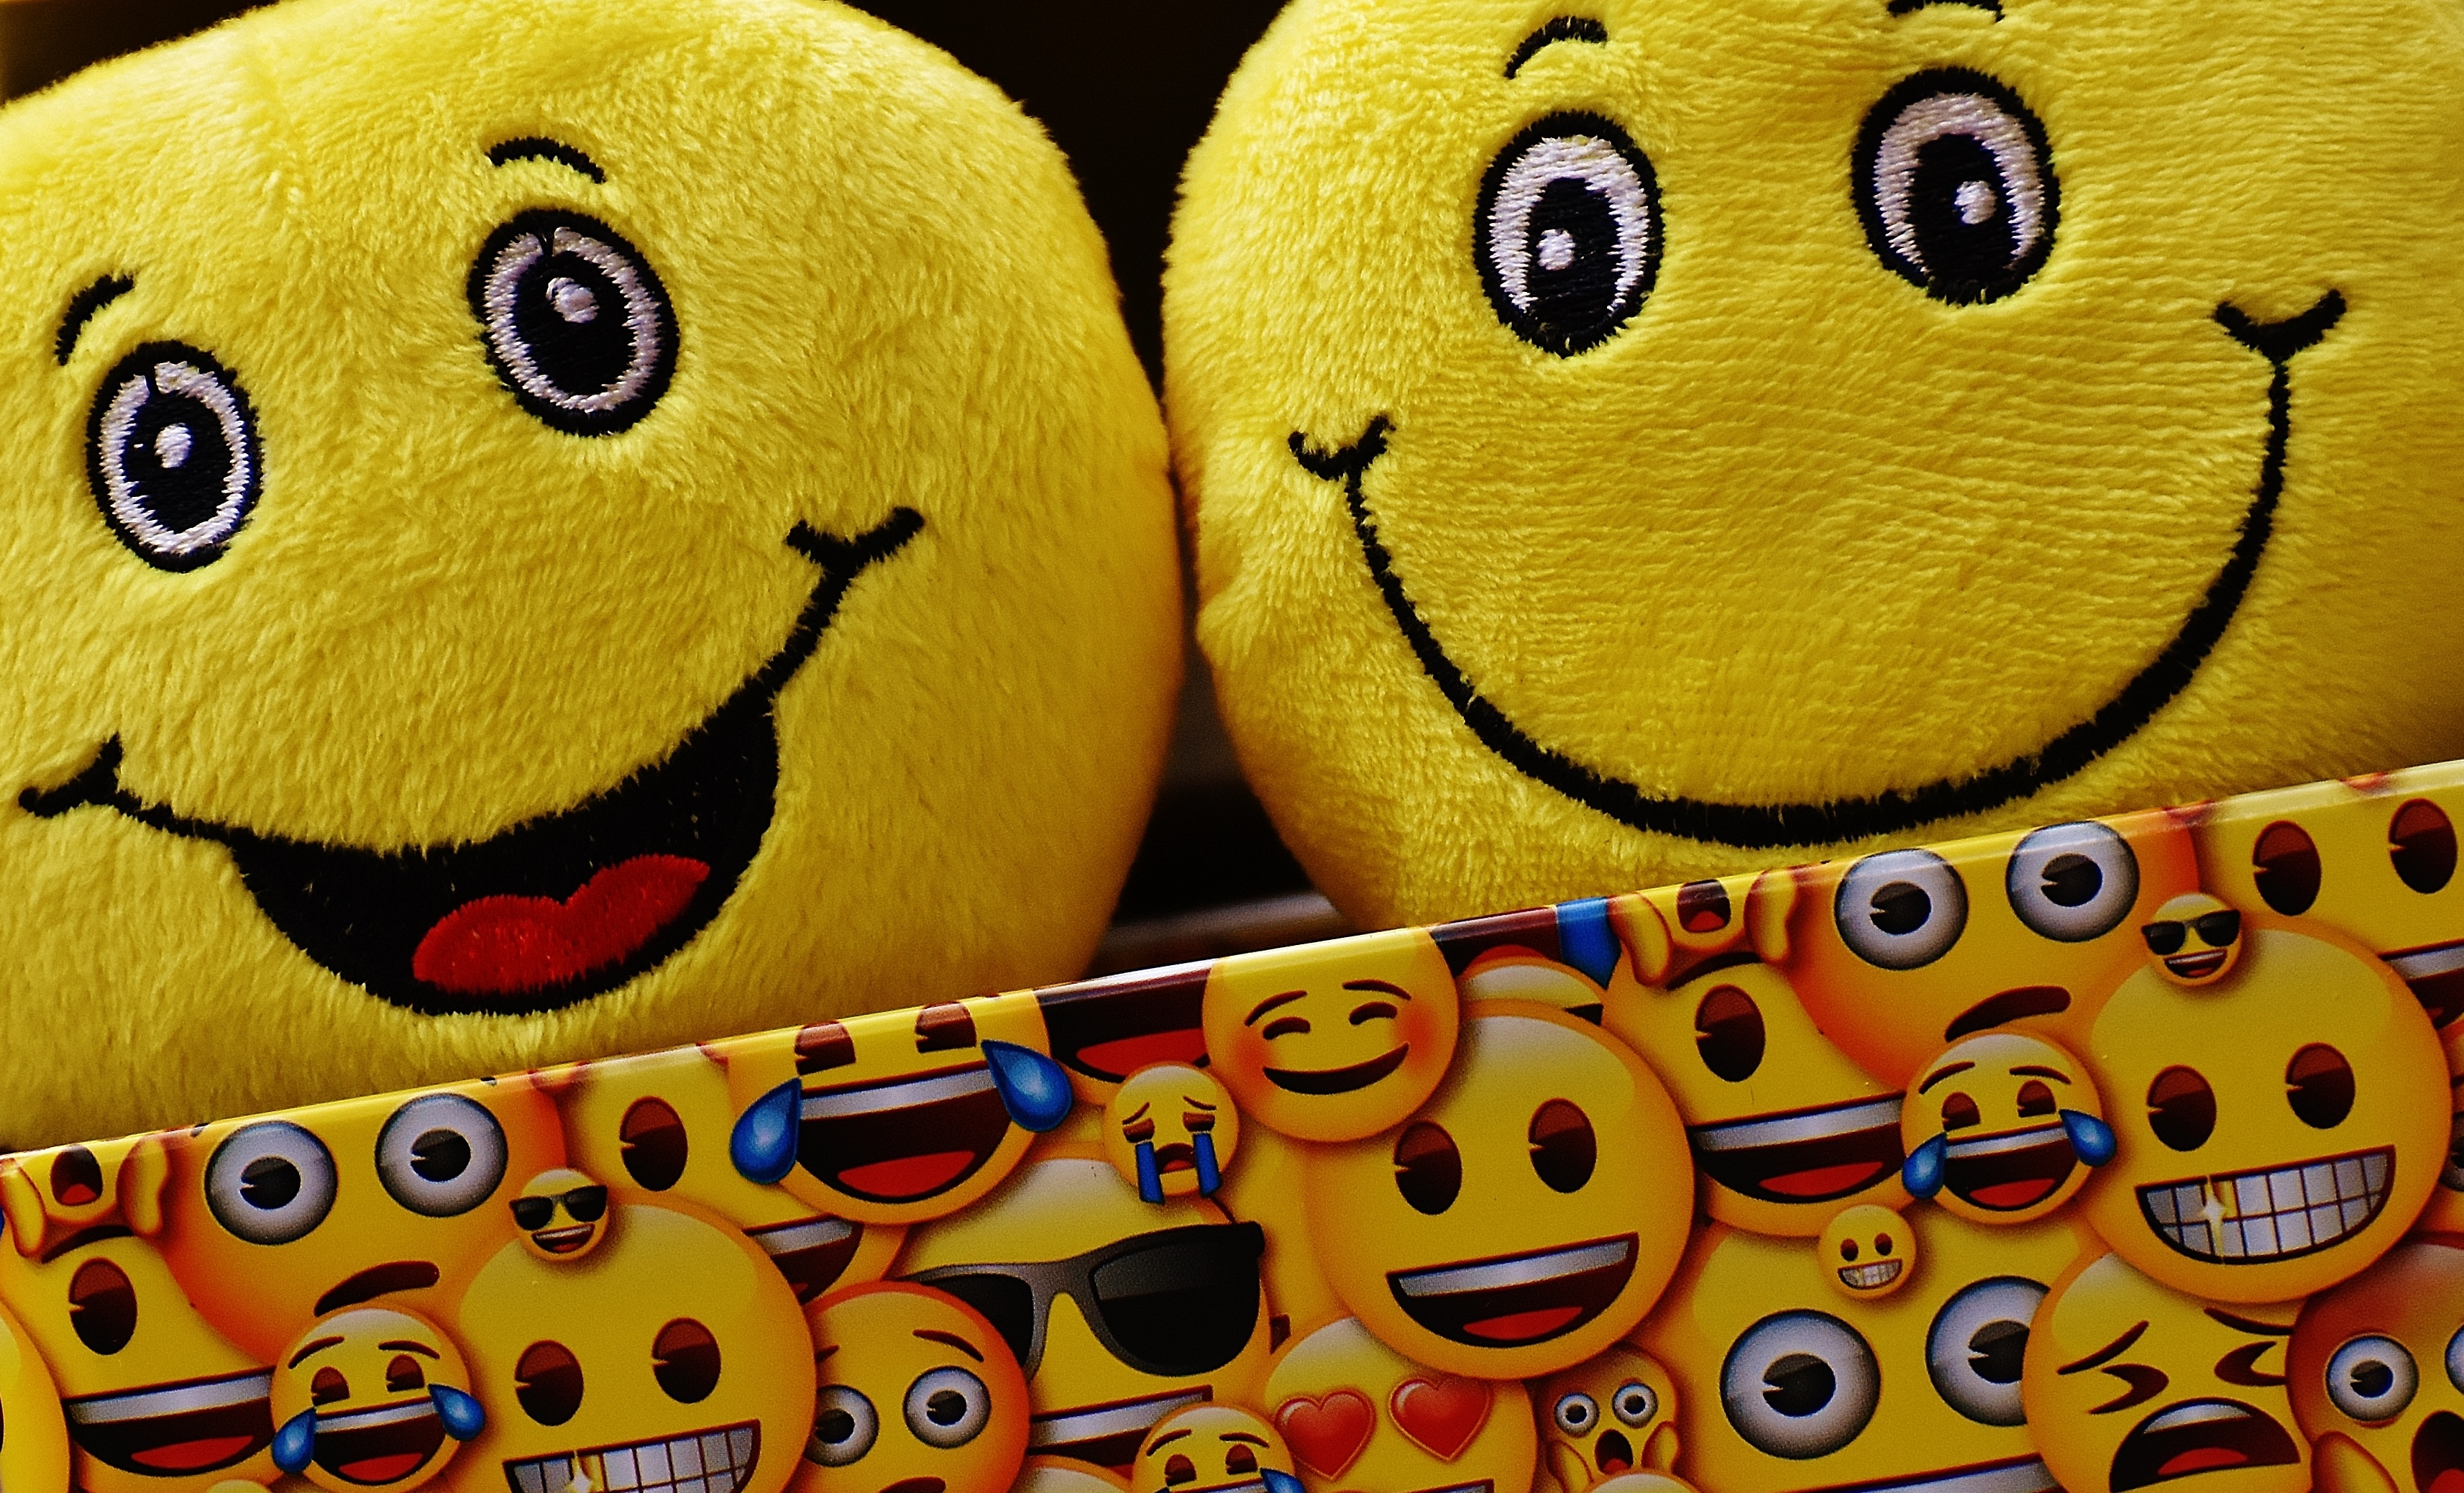
color, yellow, toy, smile, laugh, cheerful, face, happy, funny, joy, all, cheeky, icon, emotions, luck, emotion, feeling, emoji, smiley, good mood, emoticon, joy of life, smilies